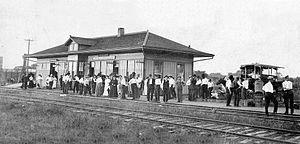
Humansville est une localité du comté de Polk dans l'état du Missouri.